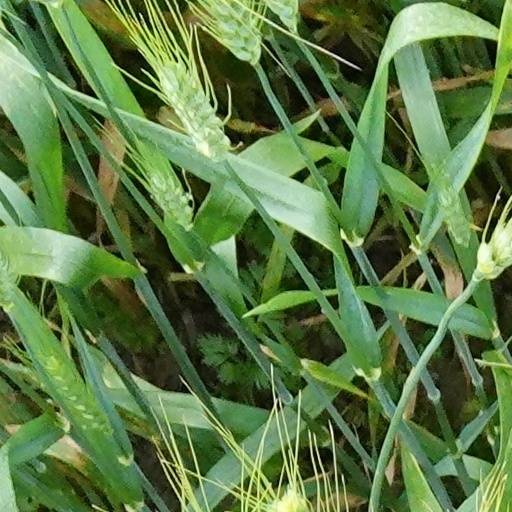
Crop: wheat